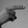
ASL letter: H